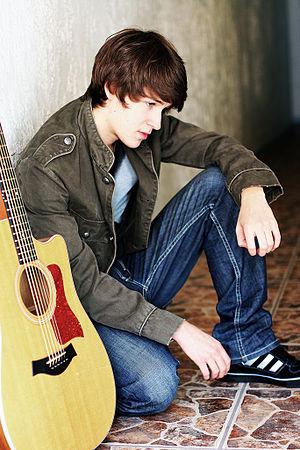
Devon Joseph Werkheiser est un acteur américain. Plus connu pour le rôle de Ned Bigby dans la série télévisée Ned ou Comment survivre aux études, il est né le 8 mars 1991 à Atlanta.